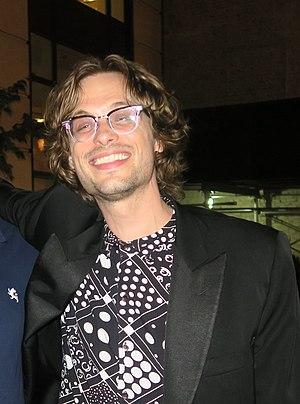
Matthew Gray Gubler est un acteur, réalisateur, producteur, illustrateur et ancien mannequin américain né le 9 mars 1980 à Las Vegas.